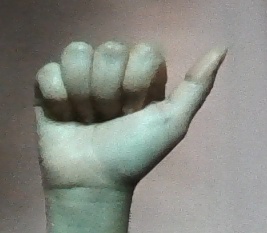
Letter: dhad